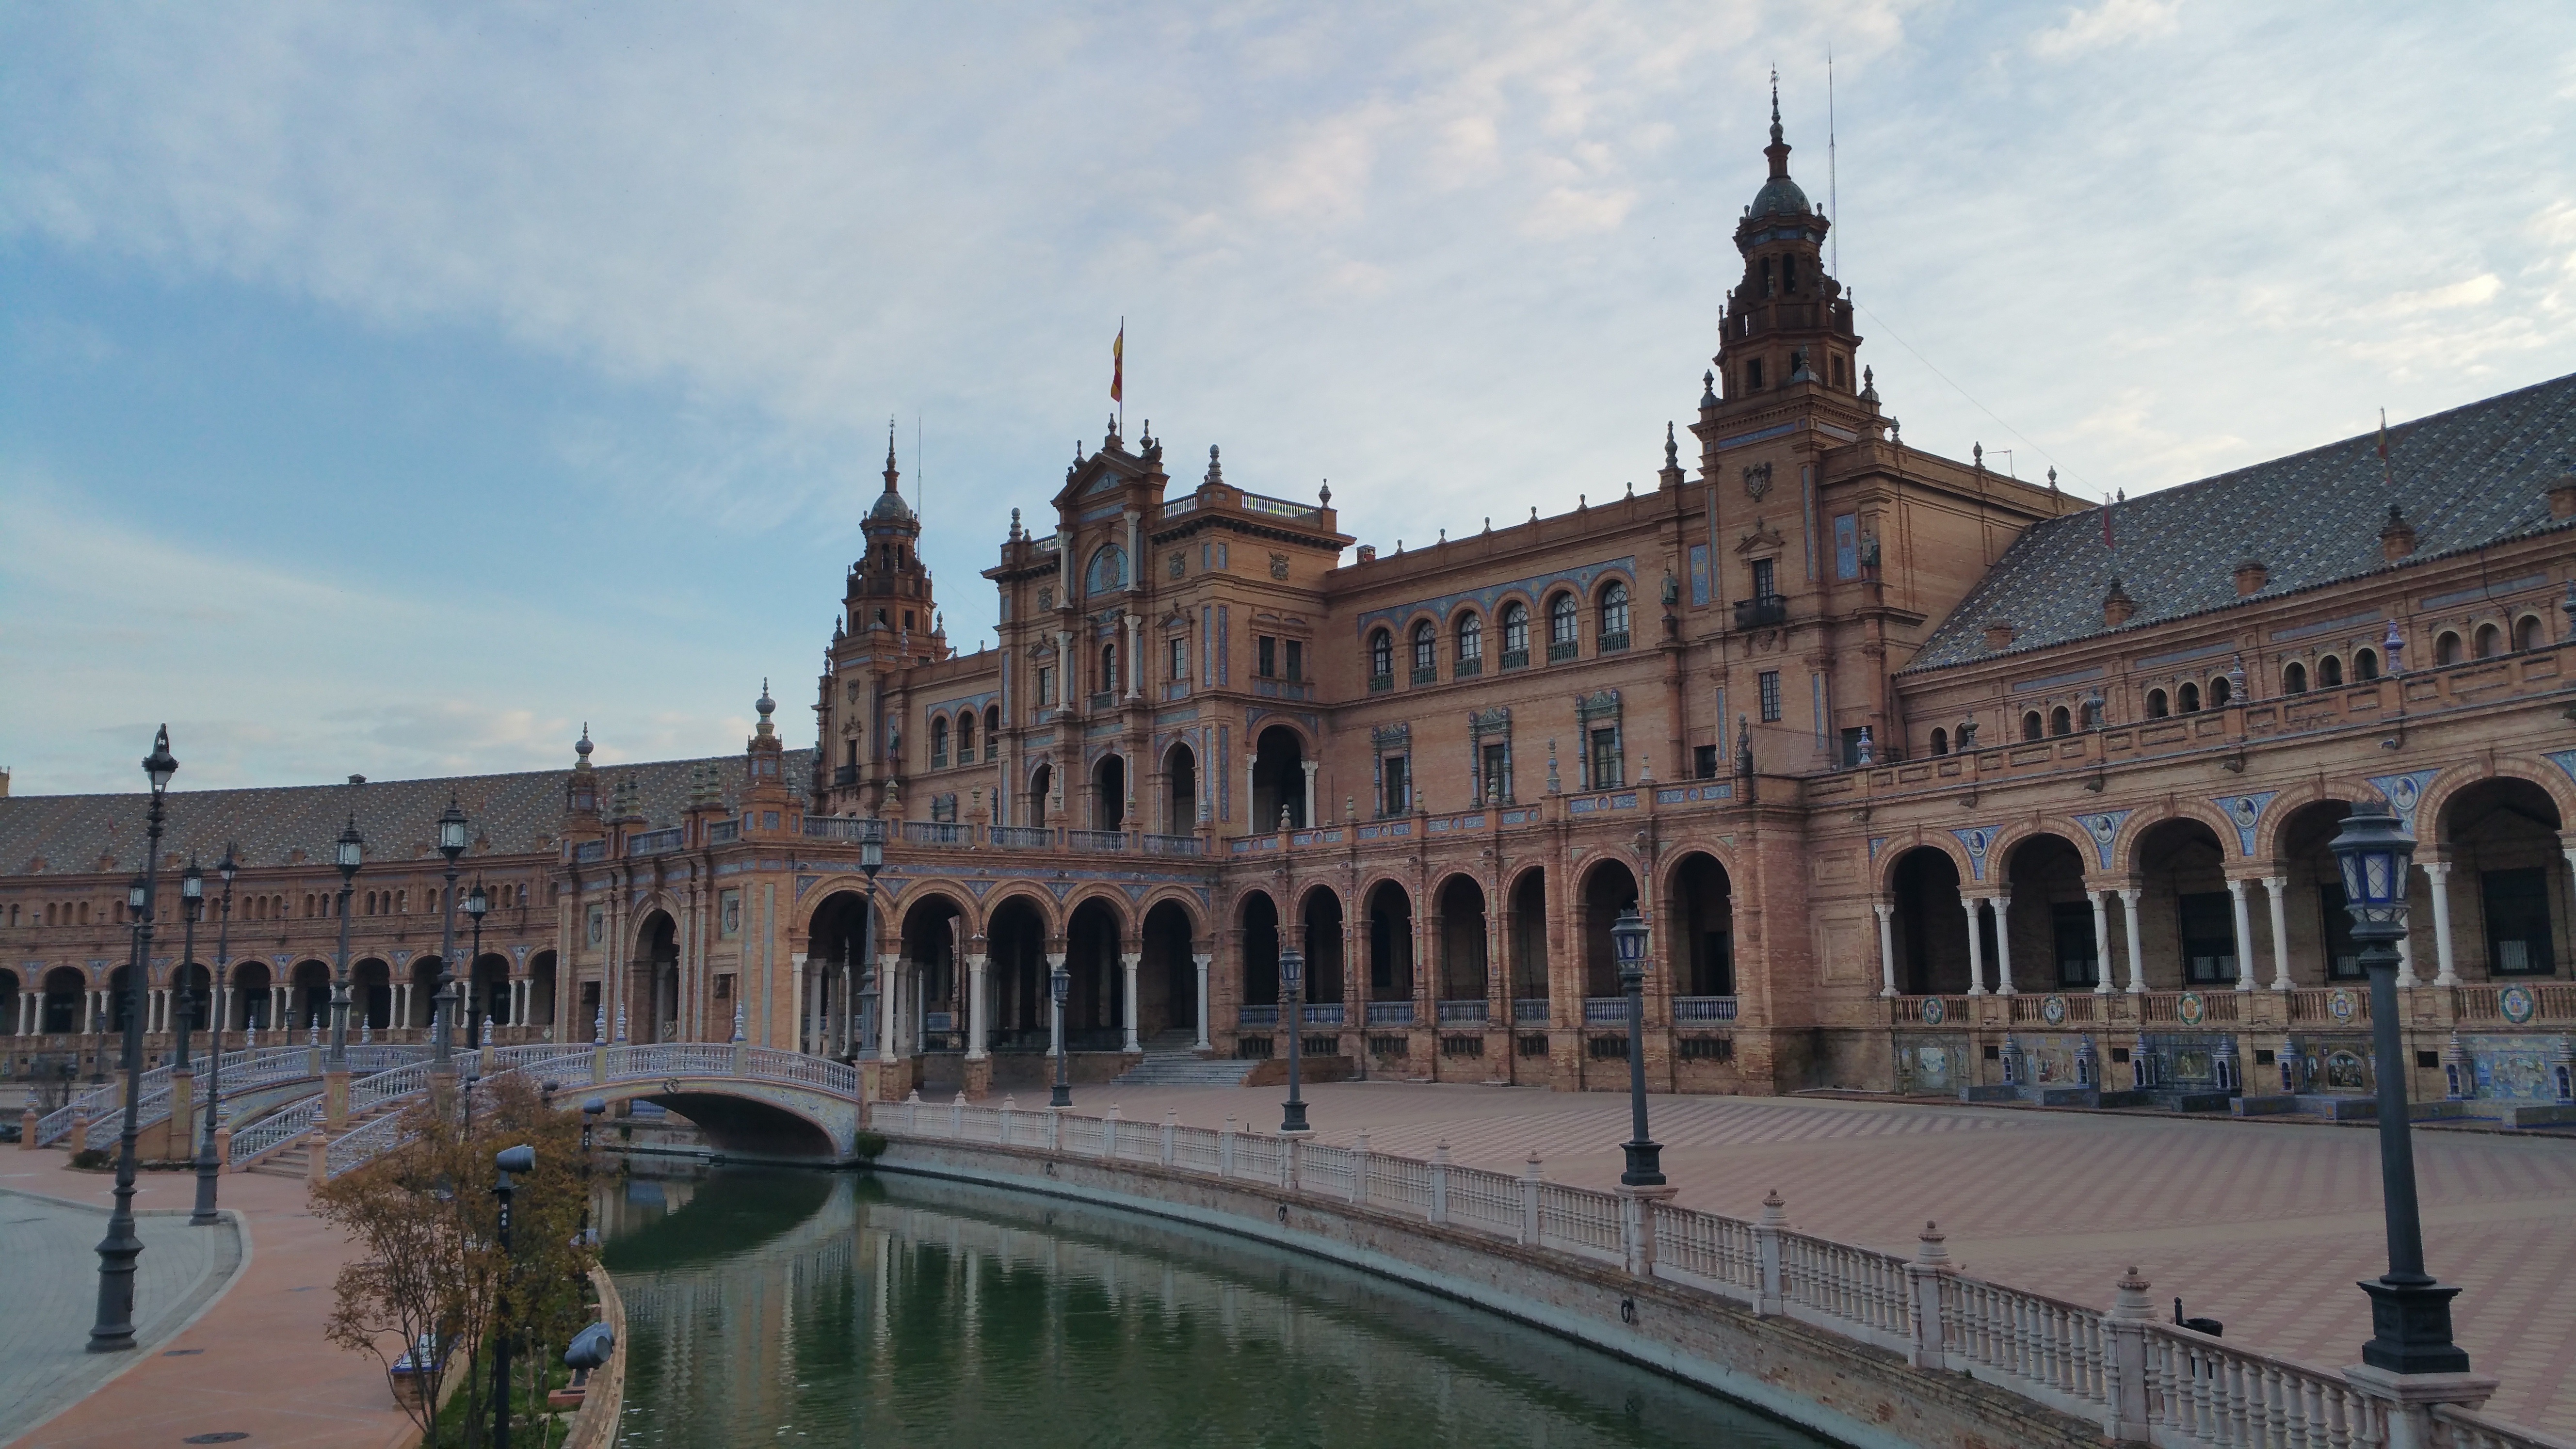
palace, city, cityscape, plaza, landmark, tourism, waterway, seville, town square, basilica, espana, spain square, plaza espana, plaza de espana, historic site